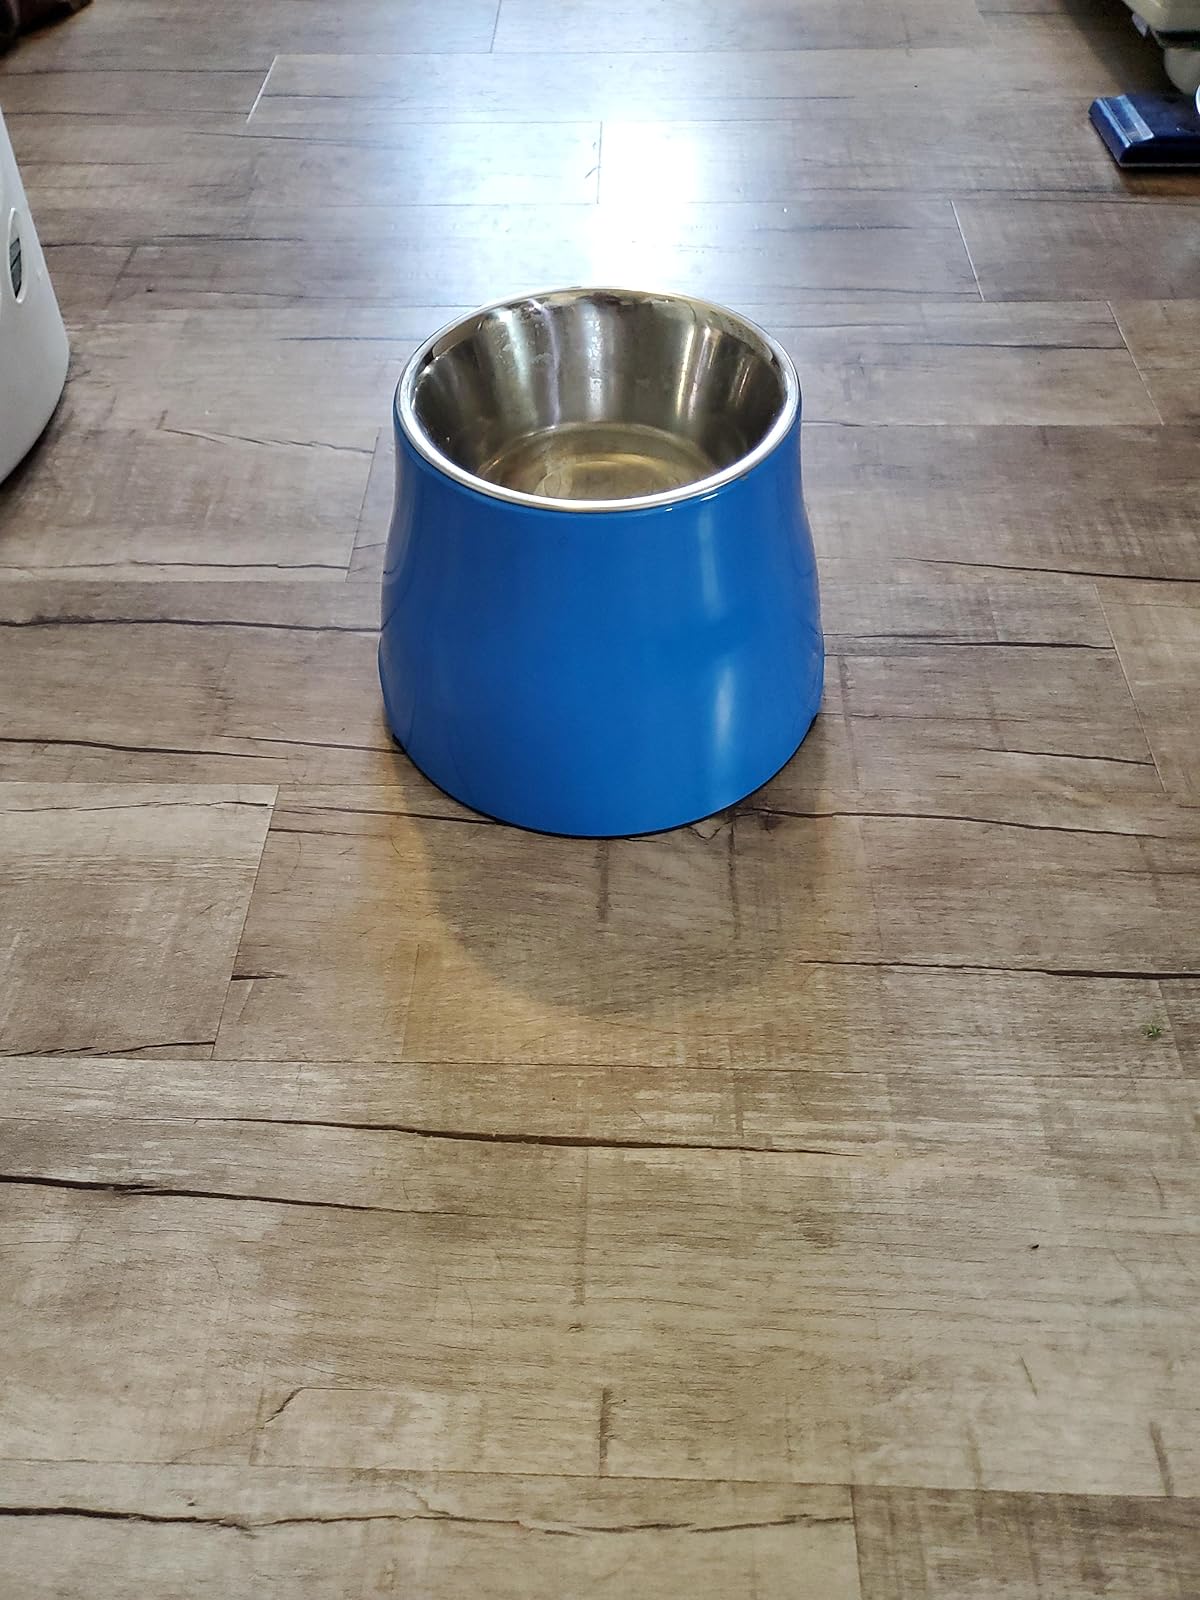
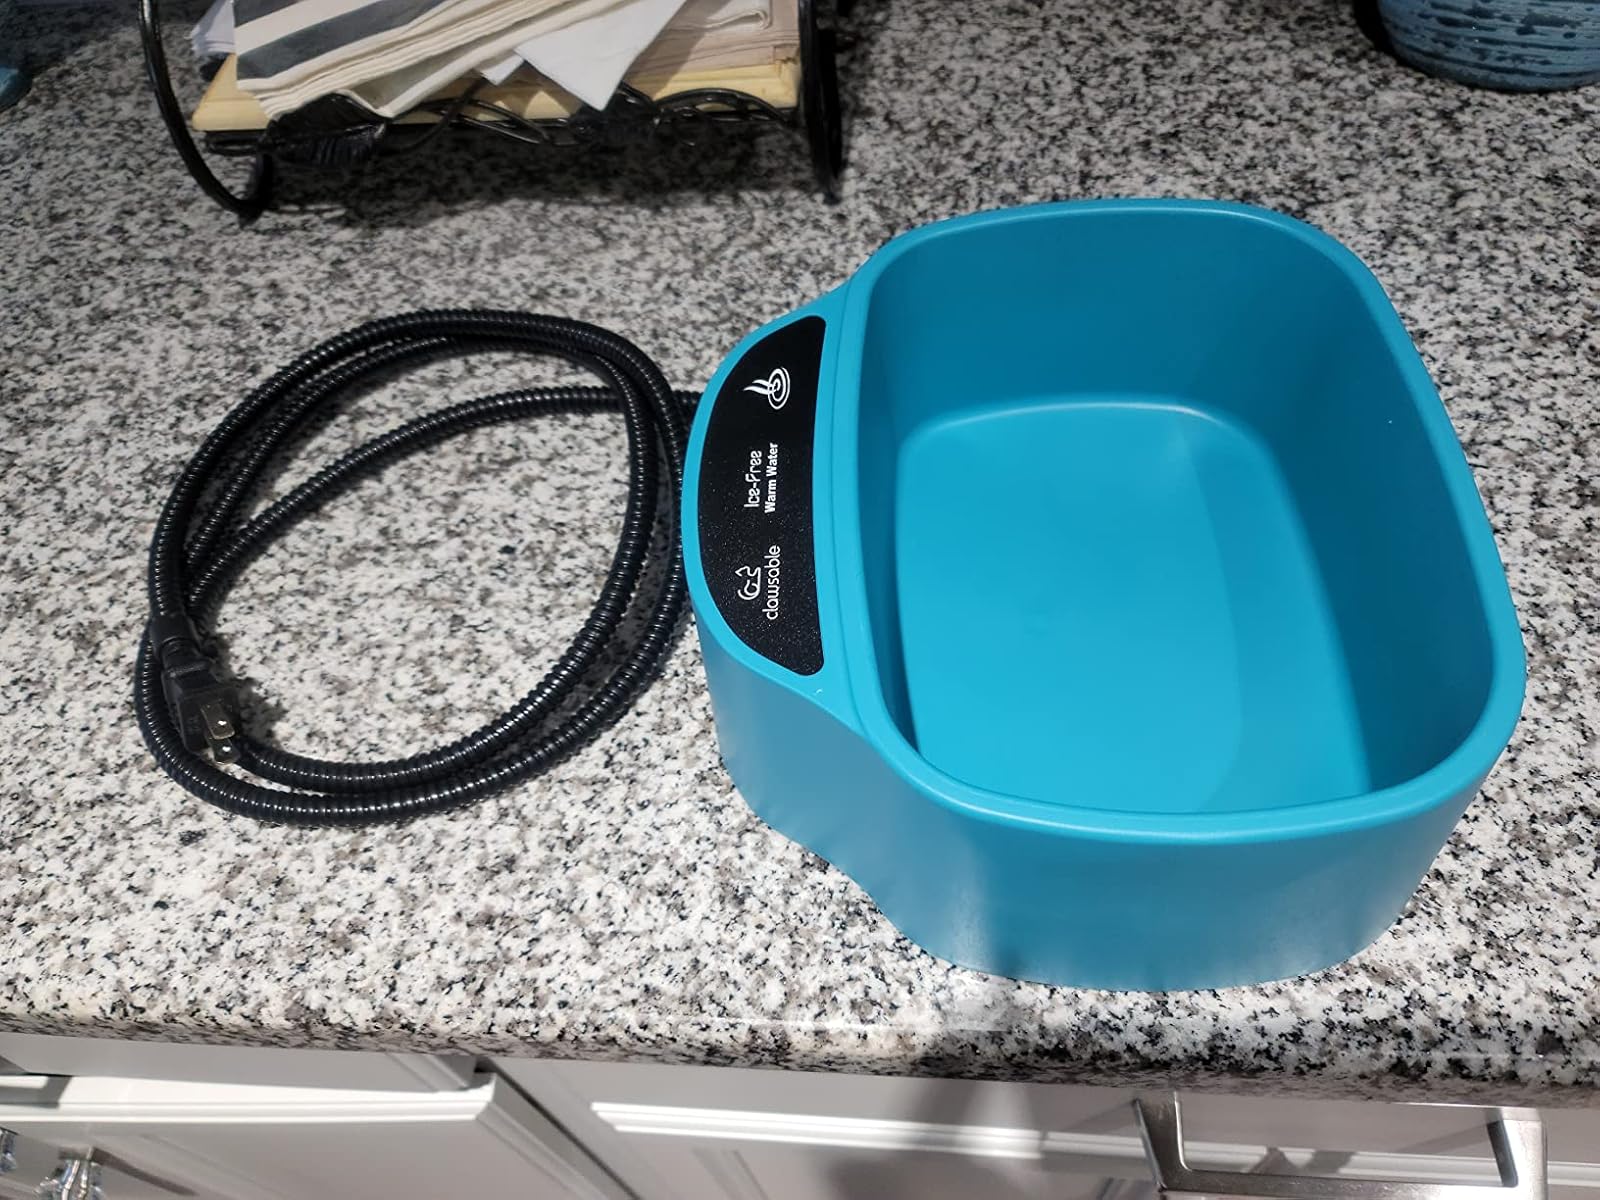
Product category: items_bowl
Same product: no